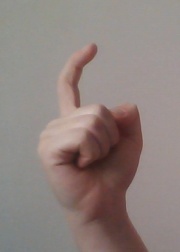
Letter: ra